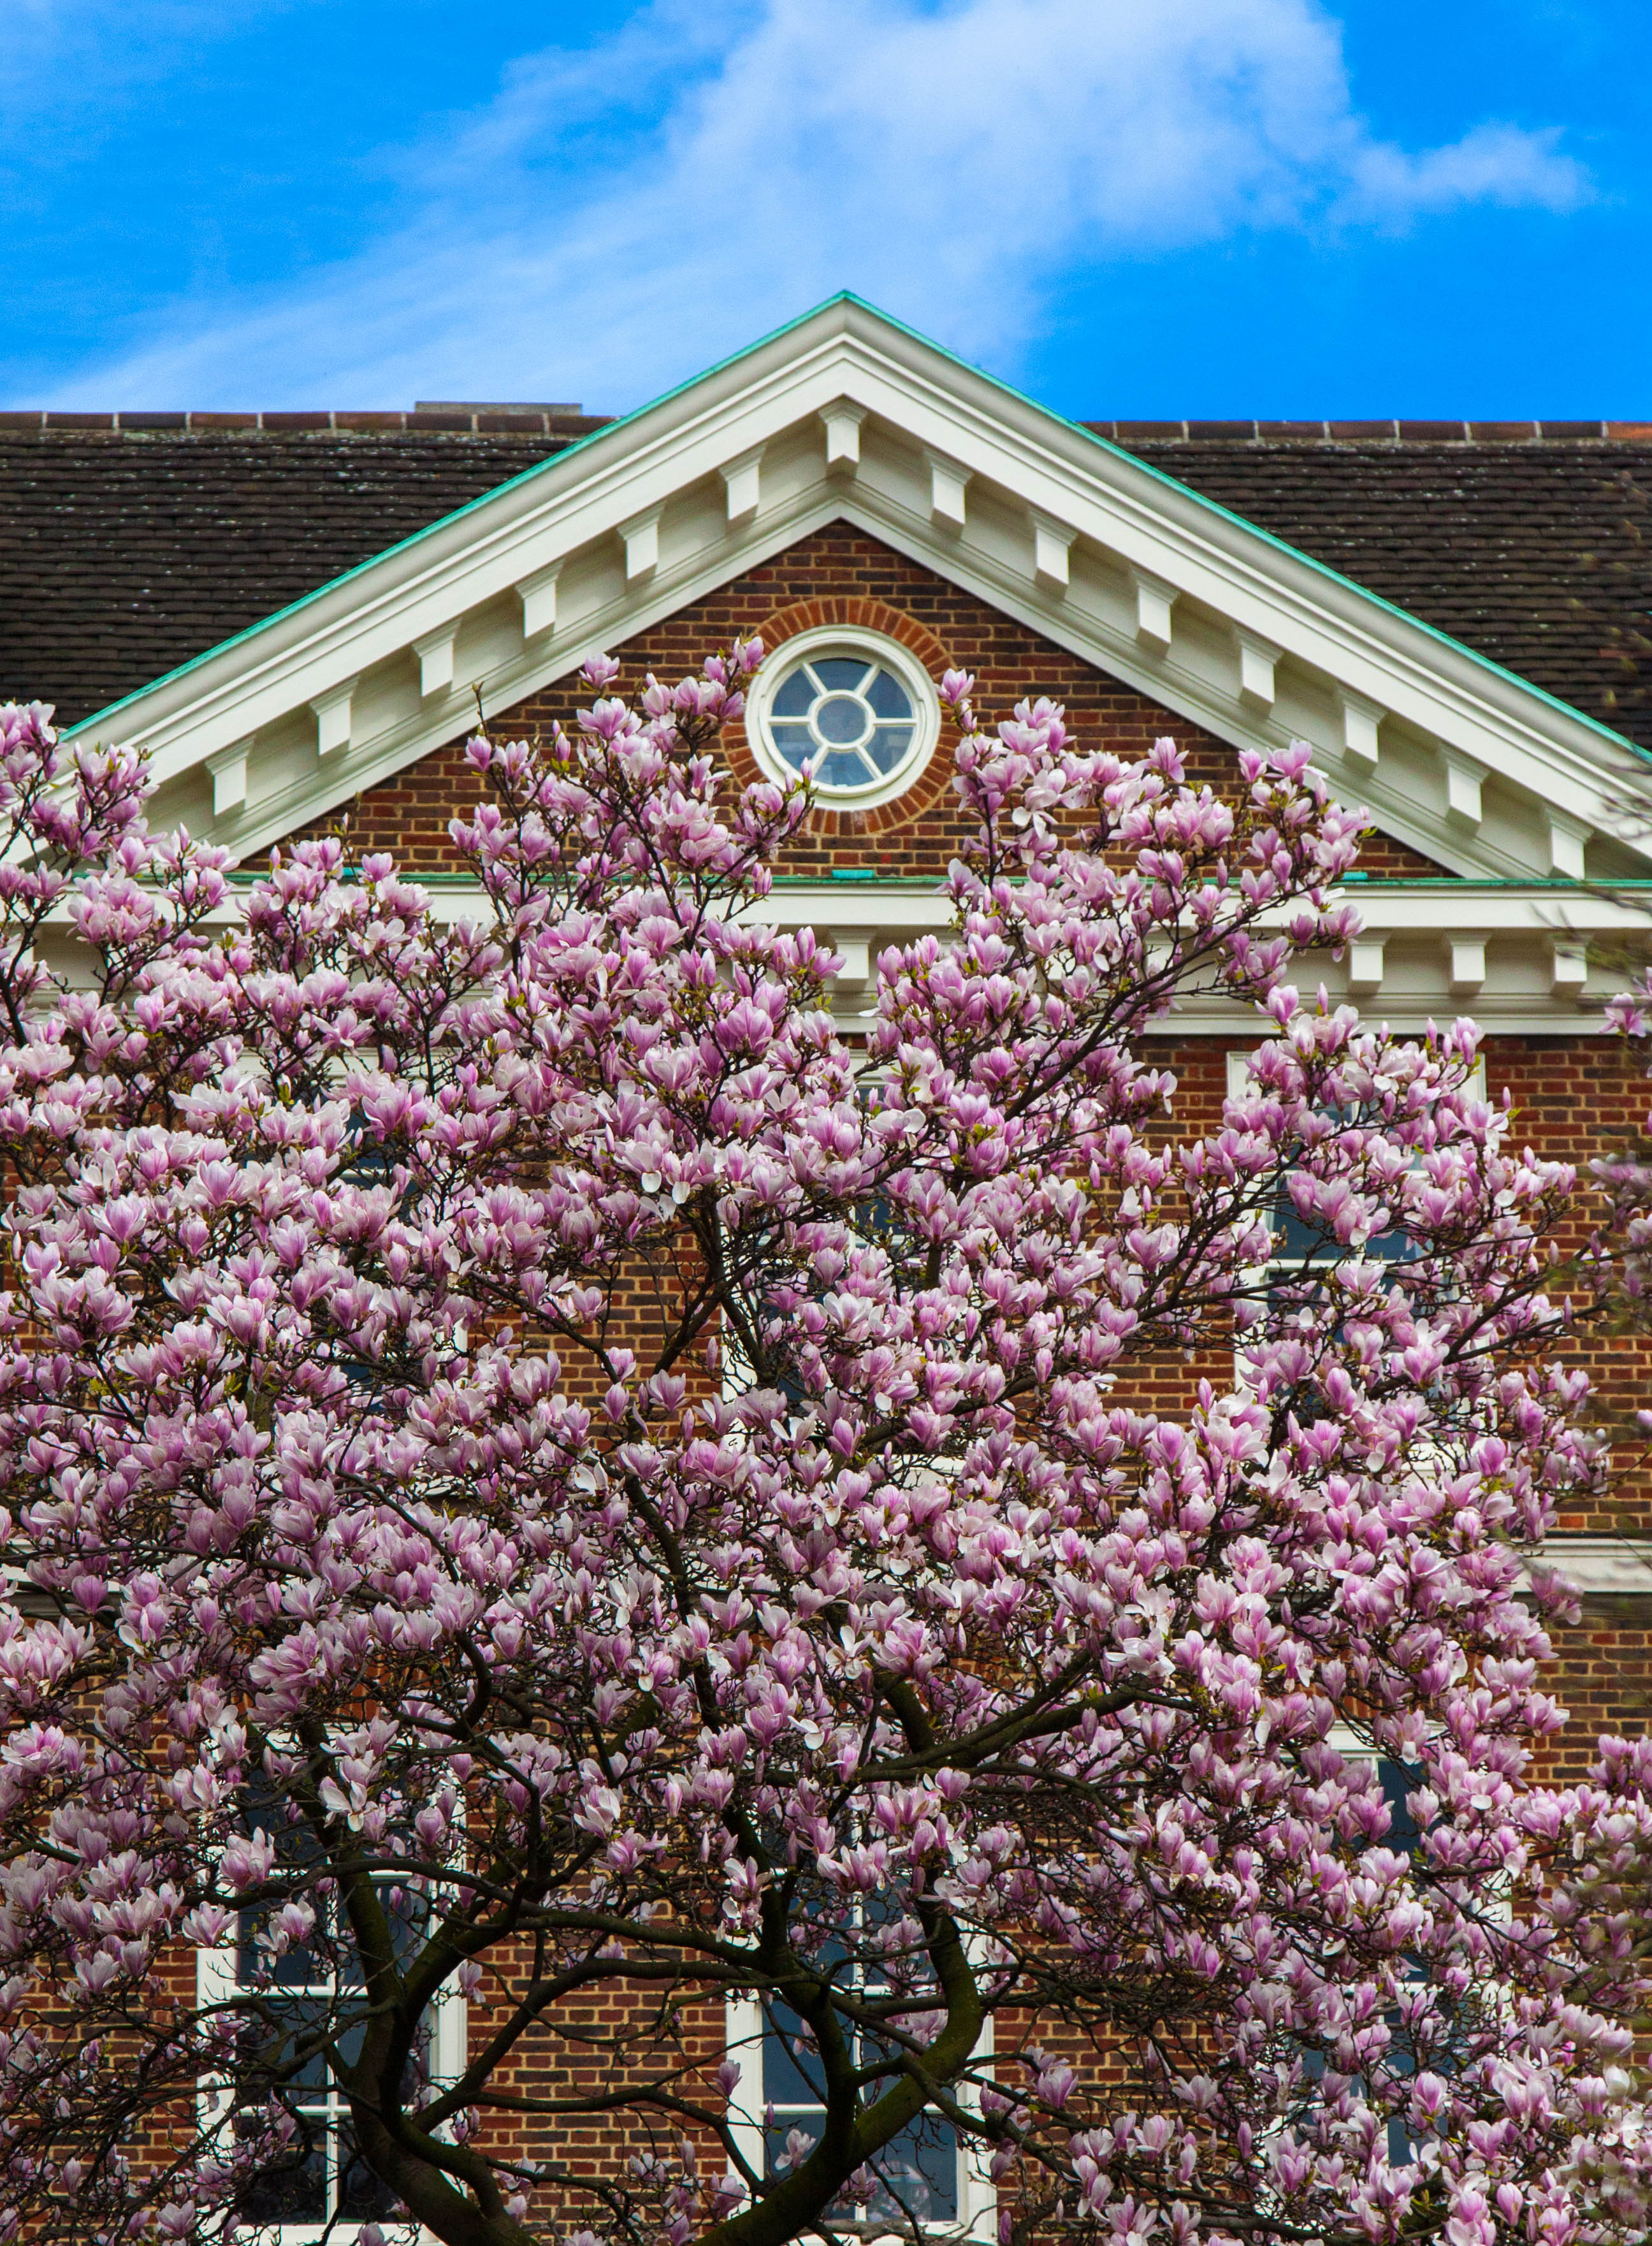
tree, blossom, architecture, plant, flower, building, spring, botany, garden, cherry blossom, magnolia, magnoliatree, treeinfrontofbuilding